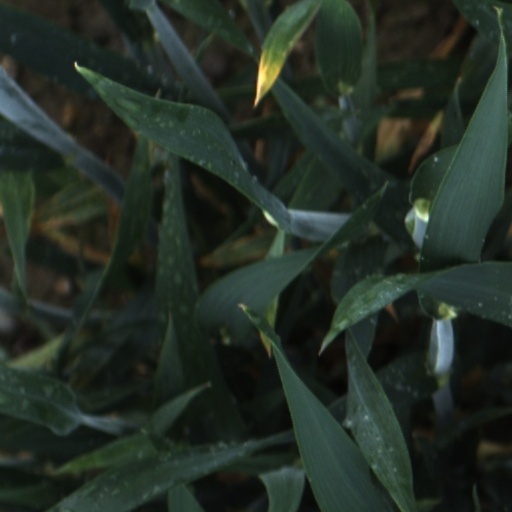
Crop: wheat